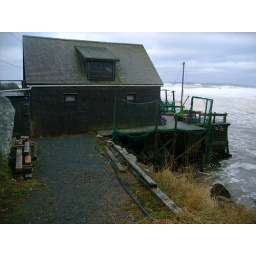
The old building had a little water in the shore side door behind the rock.